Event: Nepal Earthquake
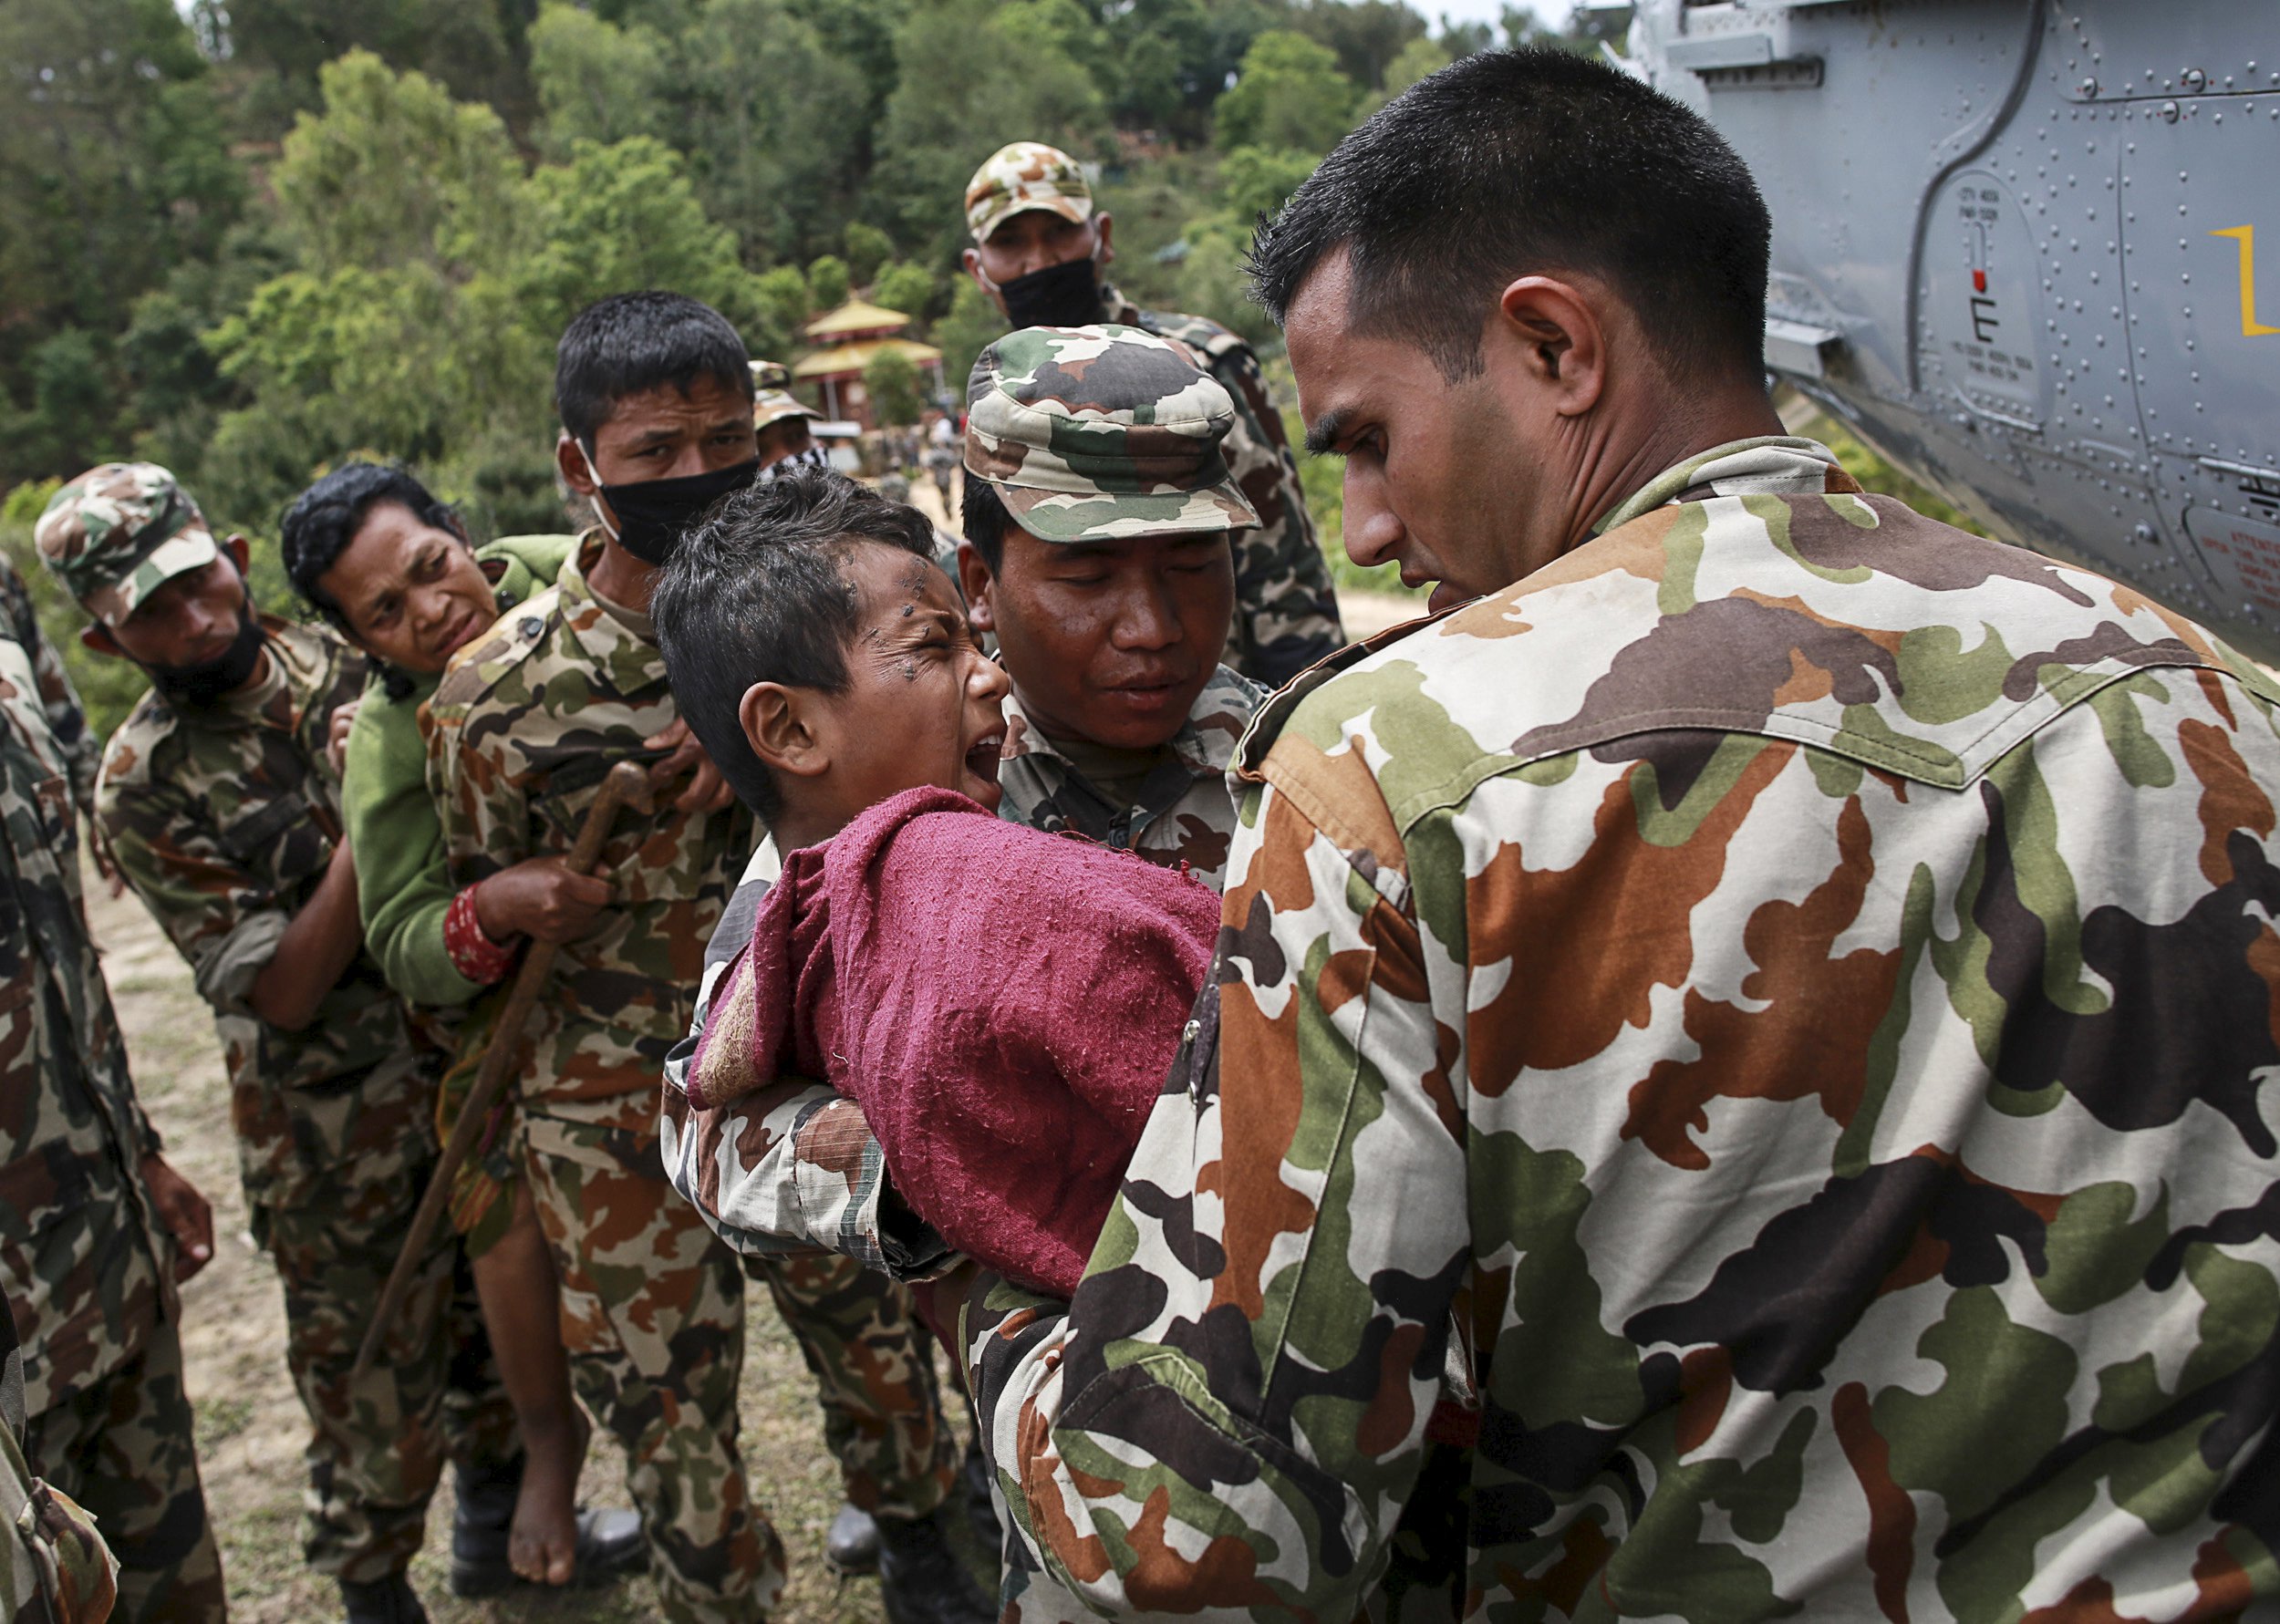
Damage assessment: damage